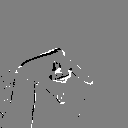
ASL letter: q